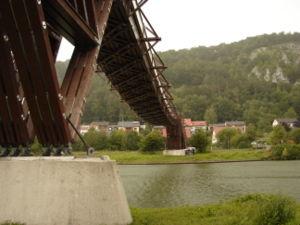
Un pont en bois est un pont dont le matériau de construction est principalement le bois.